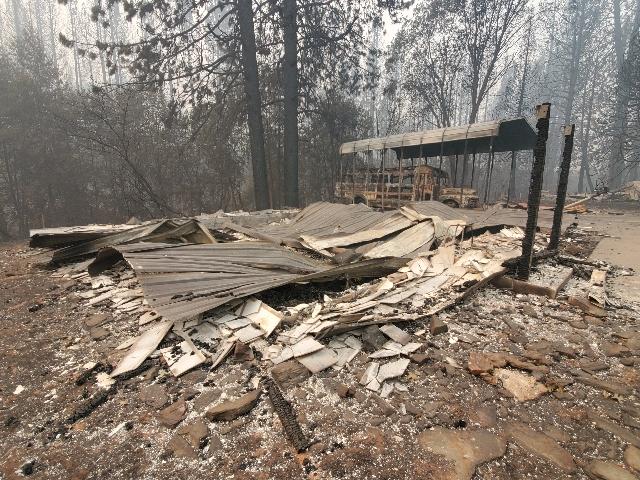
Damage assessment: destroyed